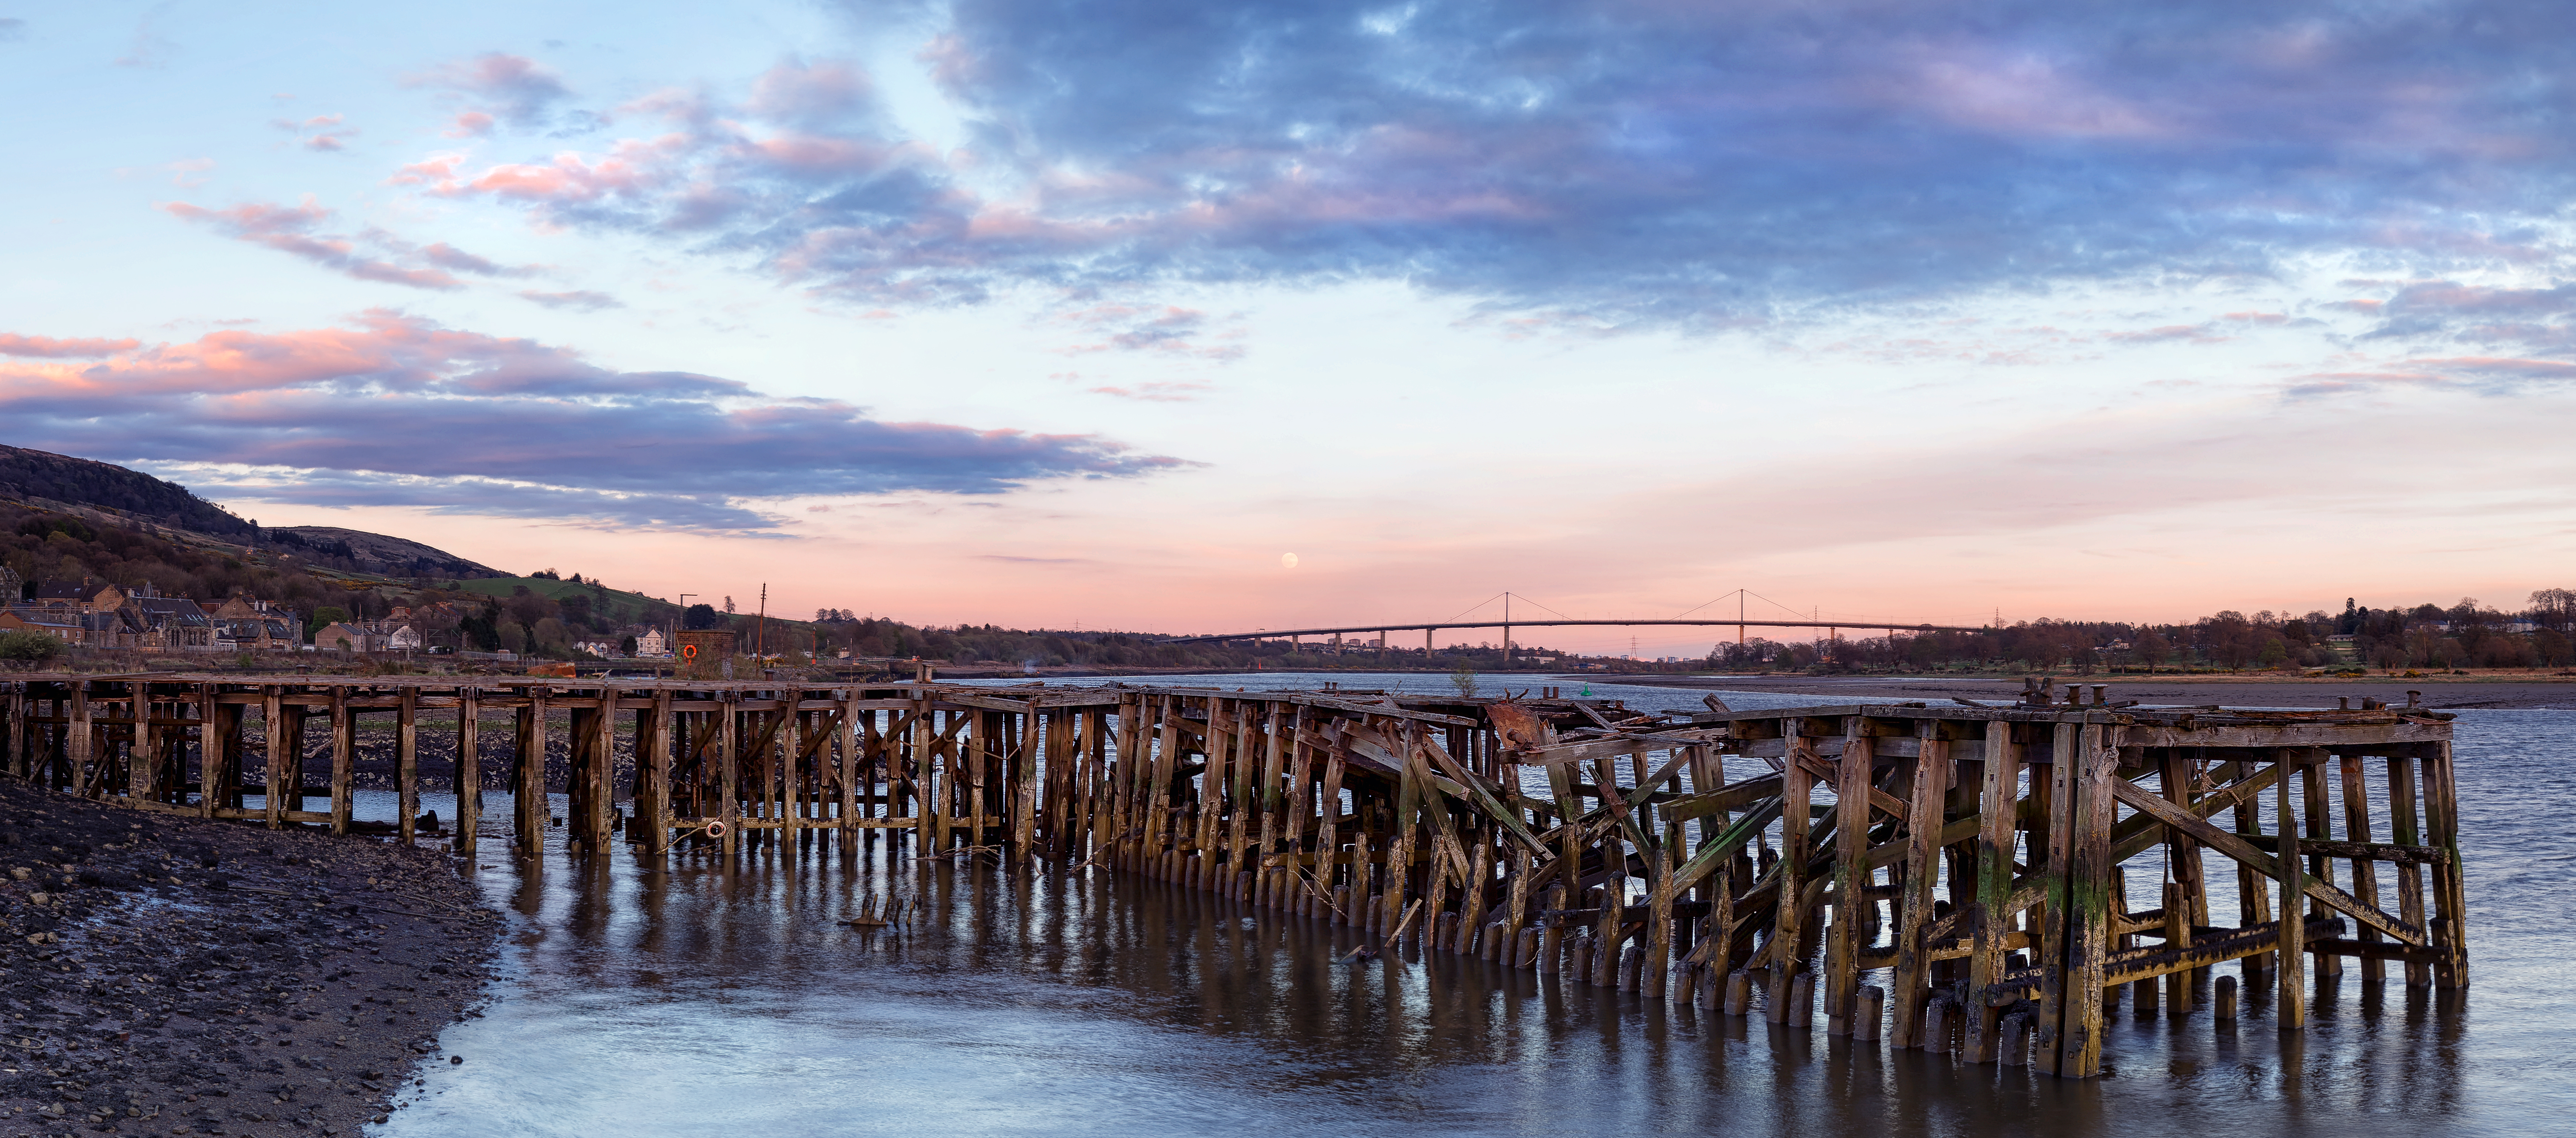
sea, coast, sunrise, sunset, bridge, morning, shore, dawn, pier, river, dusk, evening, reflection, bay, body of water, bowling, scotland, erskinebridge, bowlingpier, nonbuilding structure